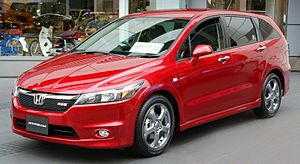
Honda Stream / Anden generation
Honda Stream var en MPV fra den japanske bilfabrikant Honda. Bilen afløste Honda Shuttle i 2000 og fik et facelift i starten af 2004.